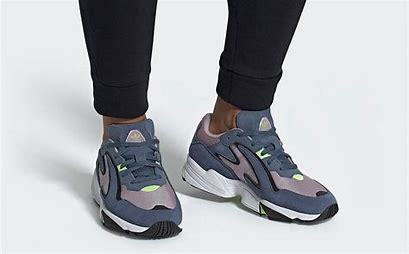
Brand: Adidas
Model: Yung 96 Chasm